Fullmetal Alchemist: Dual Sympathy

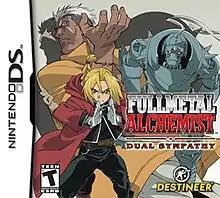
North American cover art

is a video game for the Nintendo DS. The game was released in Japan on July 21, 2005, two days before the first came out, and was accompanied by a PlayStation 2 release of "". "Dual Sympathy" was announced by Destineer on September 12, 2006, for release in North America during 2006. It had gone gold on November 27 and was released on December 12, 2006.